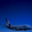
Label: airplane